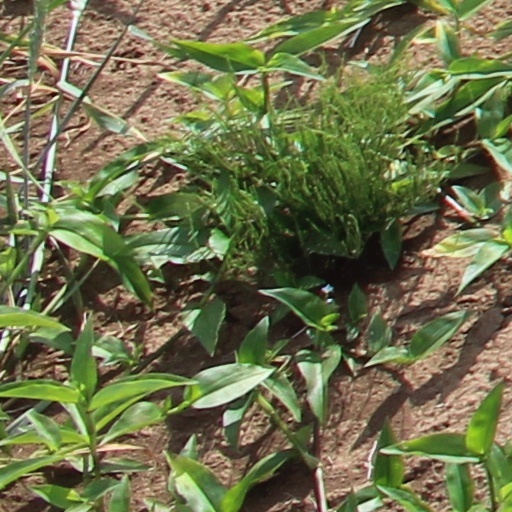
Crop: wheat